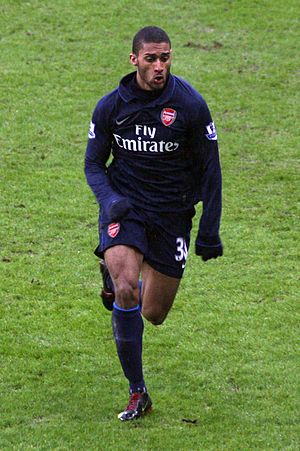
Armand Traoré
Armand Traoré er en fodboldspiller som spiller for Cardiff City, udlejet fra Nottingham Forest. Han han tidligere spillet for blandt andet Juventus og Arsenal.